Tees Valley Metro

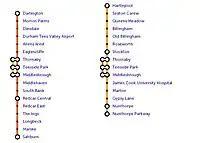
The two proposed lines of the Metro.

The project was planned to be delivered in two phases, with the first phase split into stages and further projects being delivered after.